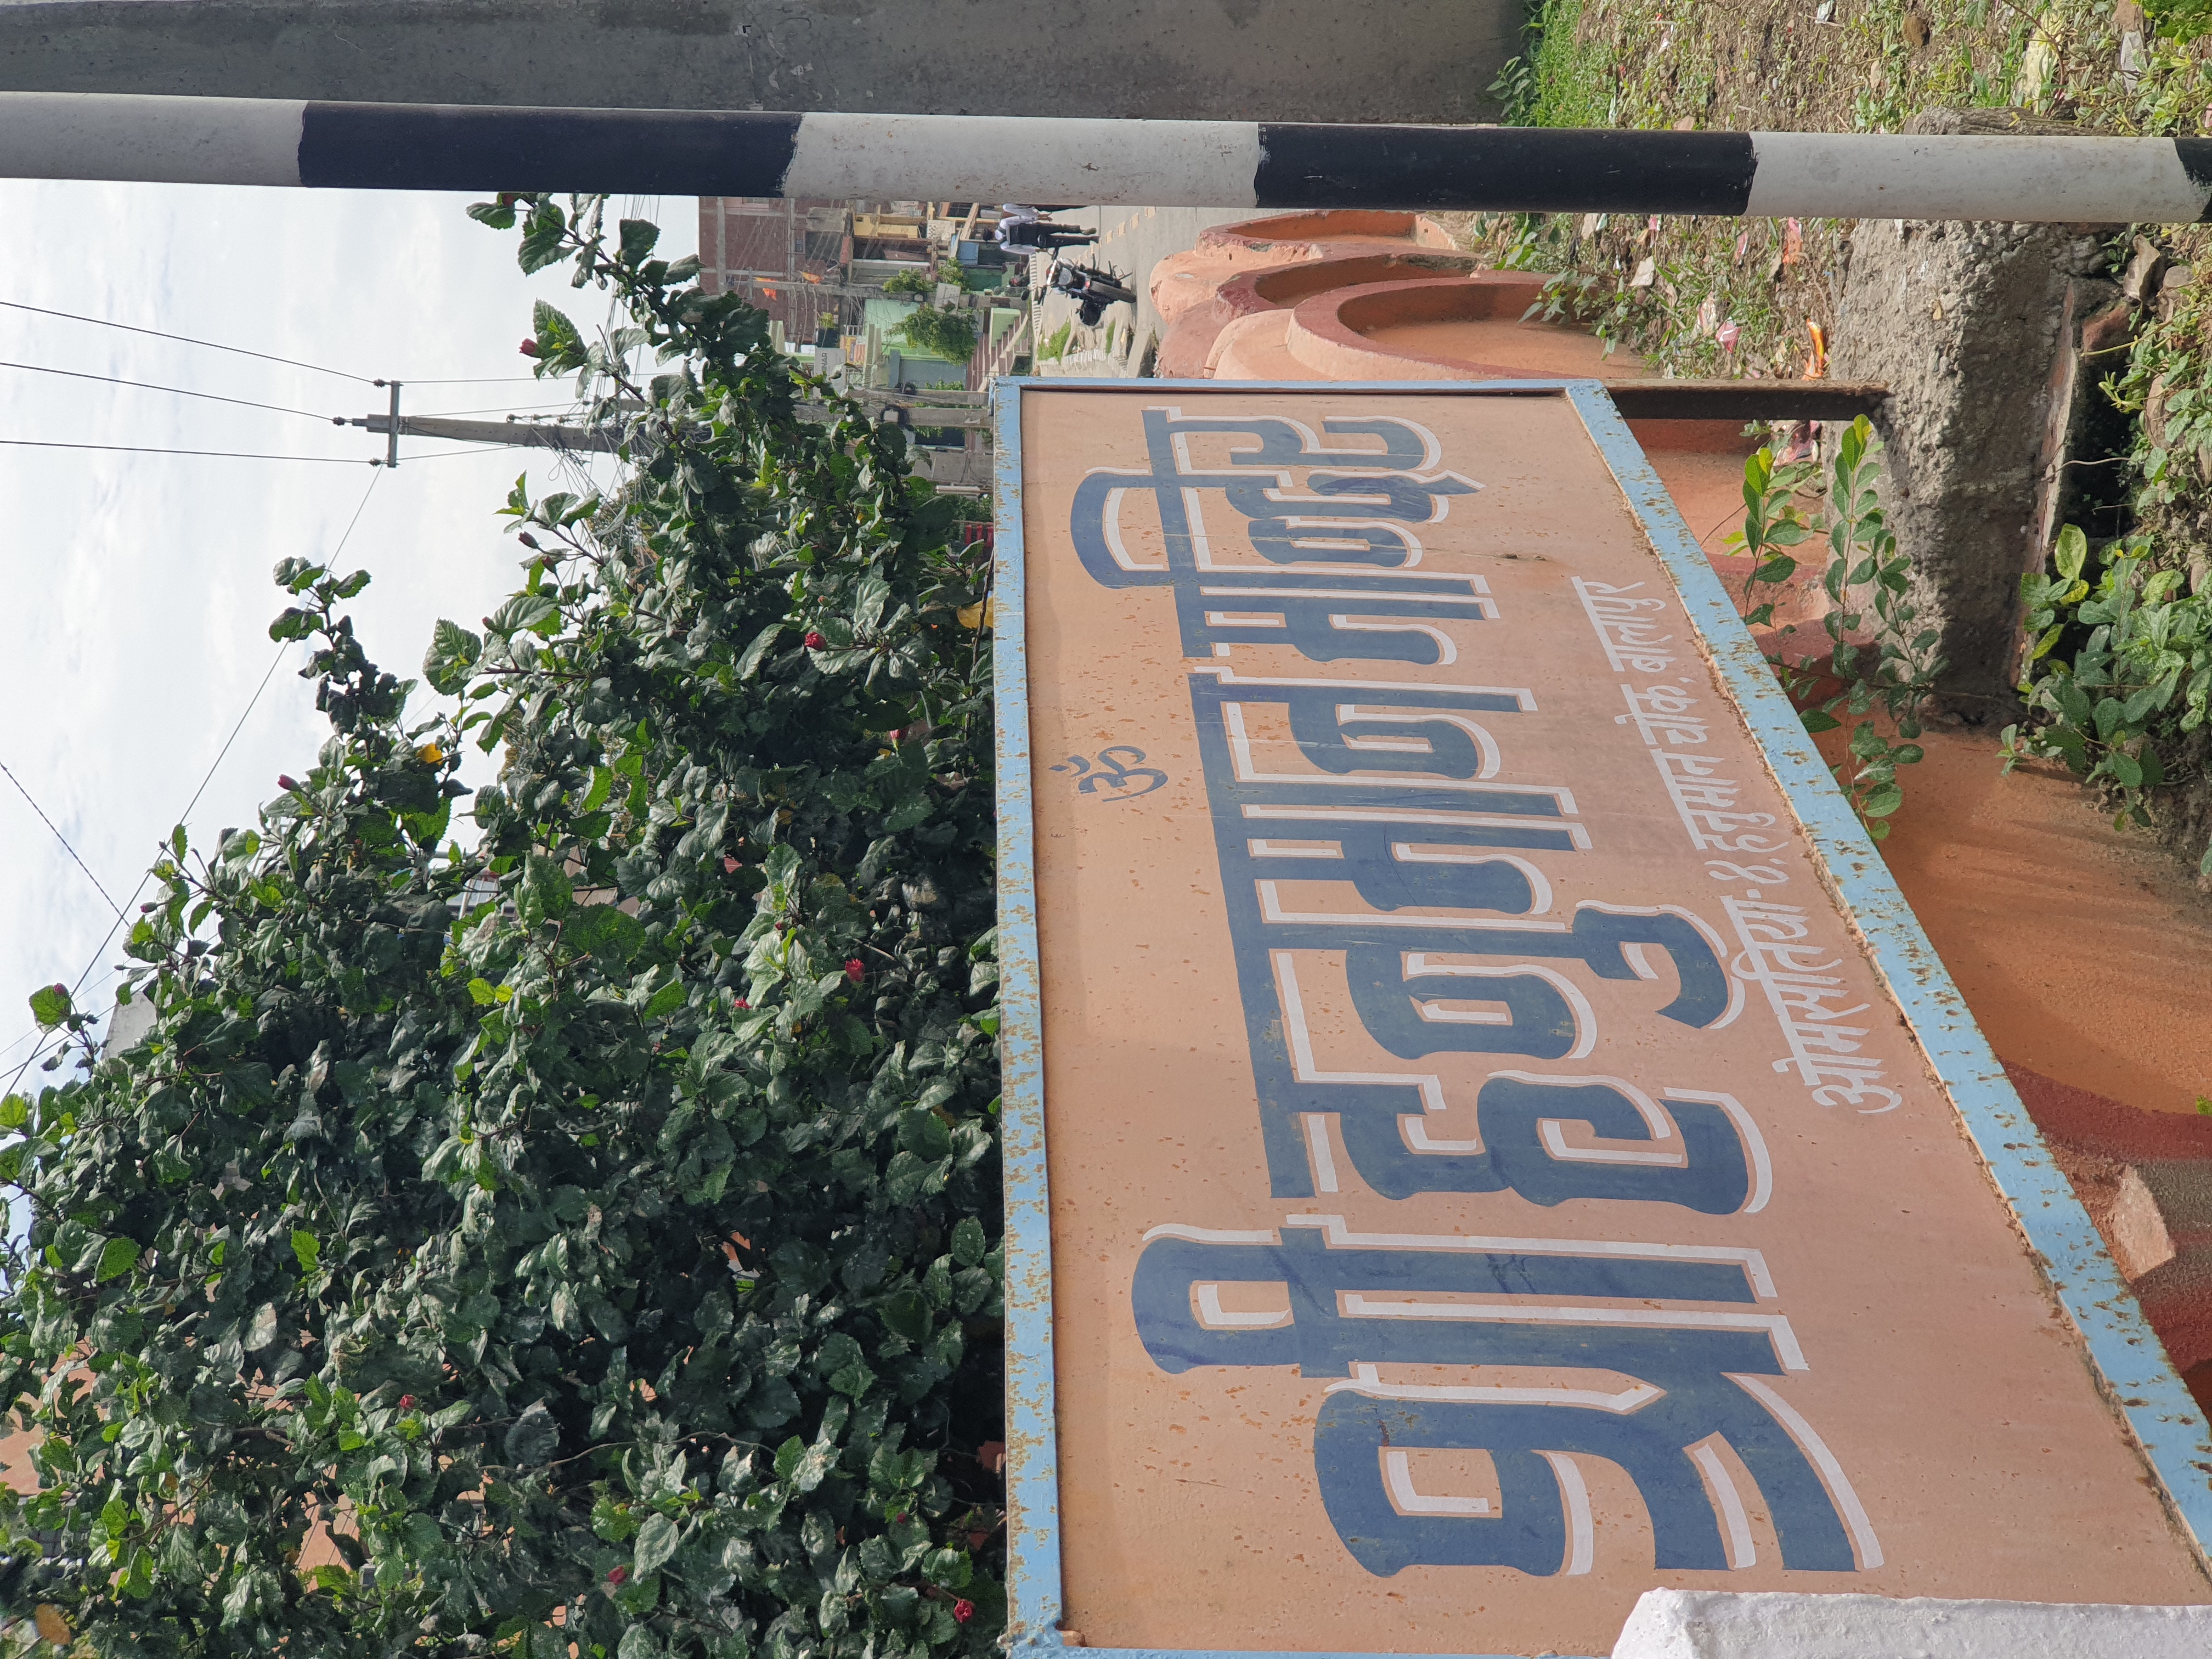
Heritage site: Bhairahawa_Hanuman_Temple